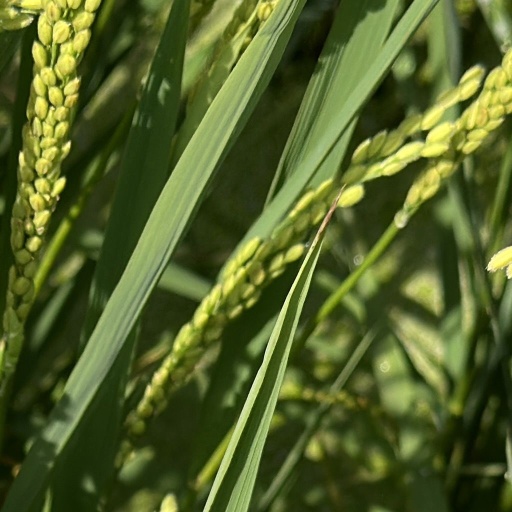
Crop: rice